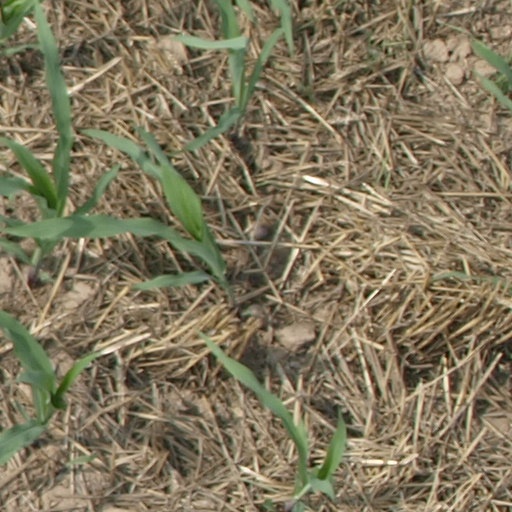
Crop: maize; corn